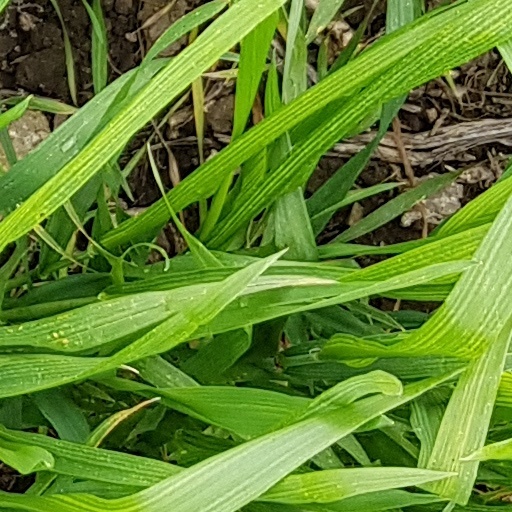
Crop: wheat